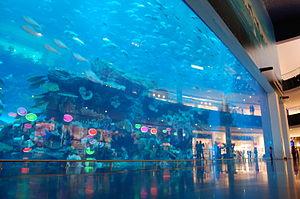
Un aquarium public est un établissement ouvert au public pour l'observation des espèces aquatiques dans des aquariums exposés dans un but commercial ou éducatif.